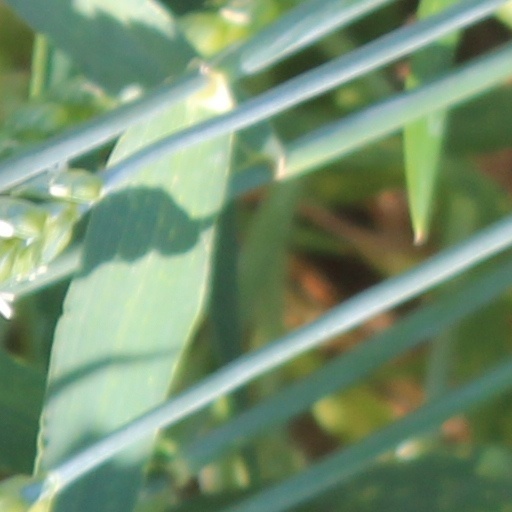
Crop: wheat